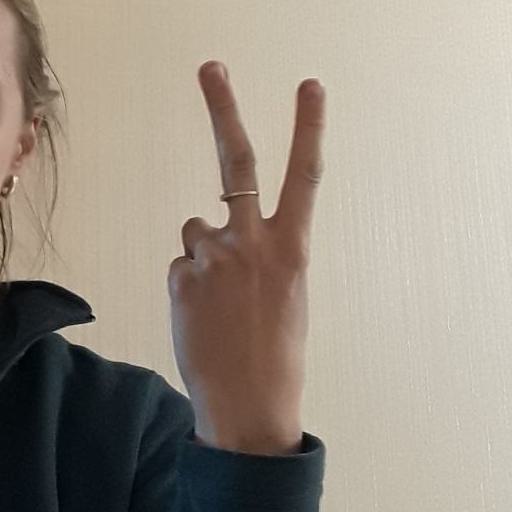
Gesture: peace_inverted